Italian Baroque interior design

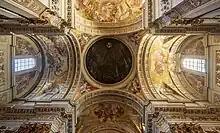
The illustionistic perspective of Andrea Pozzo's "trompe-l'oeil" dome at Sant'Ignazio (1685) creates an illusion of an actual architectural space on what is, in actuality, a slightly concave painted surface.

Quadratura, a term introduced in the 17th century and also used in English, became popular with Baroque artists. Although it can also refer to the "opening up" of walls through architectural illusion, the term is most-commonly associated with Italian ceiling painting. Unlike other "trompe-l'oeil" techniques or precedent "di sotto in sù" ceiling decorations, which often rely on intuitive artistic approaches to deception, "quadratura" is directly tied to 17th-century theories of perspective and representation of architectural space. Due to its reliance on perspective theory, it more fully unites architecture, painting and sculpture and gives a more overwhelming impression of illusionism than earlier examples.